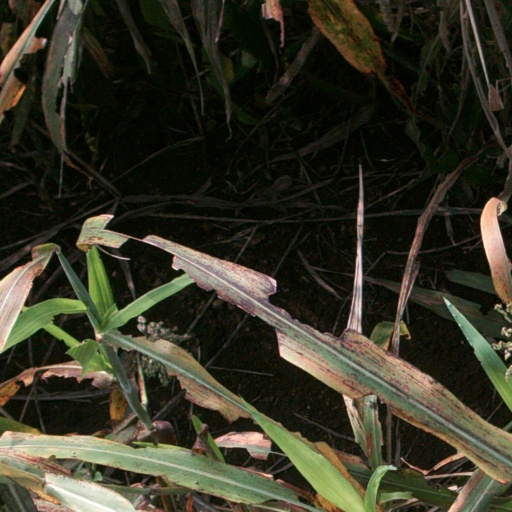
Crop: sorghum